Climate change in Kansas

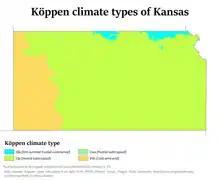
Köppen climate types in Kansas, showing that the climate of the state is now primarily humid subtropical.

Climate change in Kansas encompasses the effects of climate change, attributed to man-made increases in atmospheric carbon dioxide, in the U.S. state of Kansas.